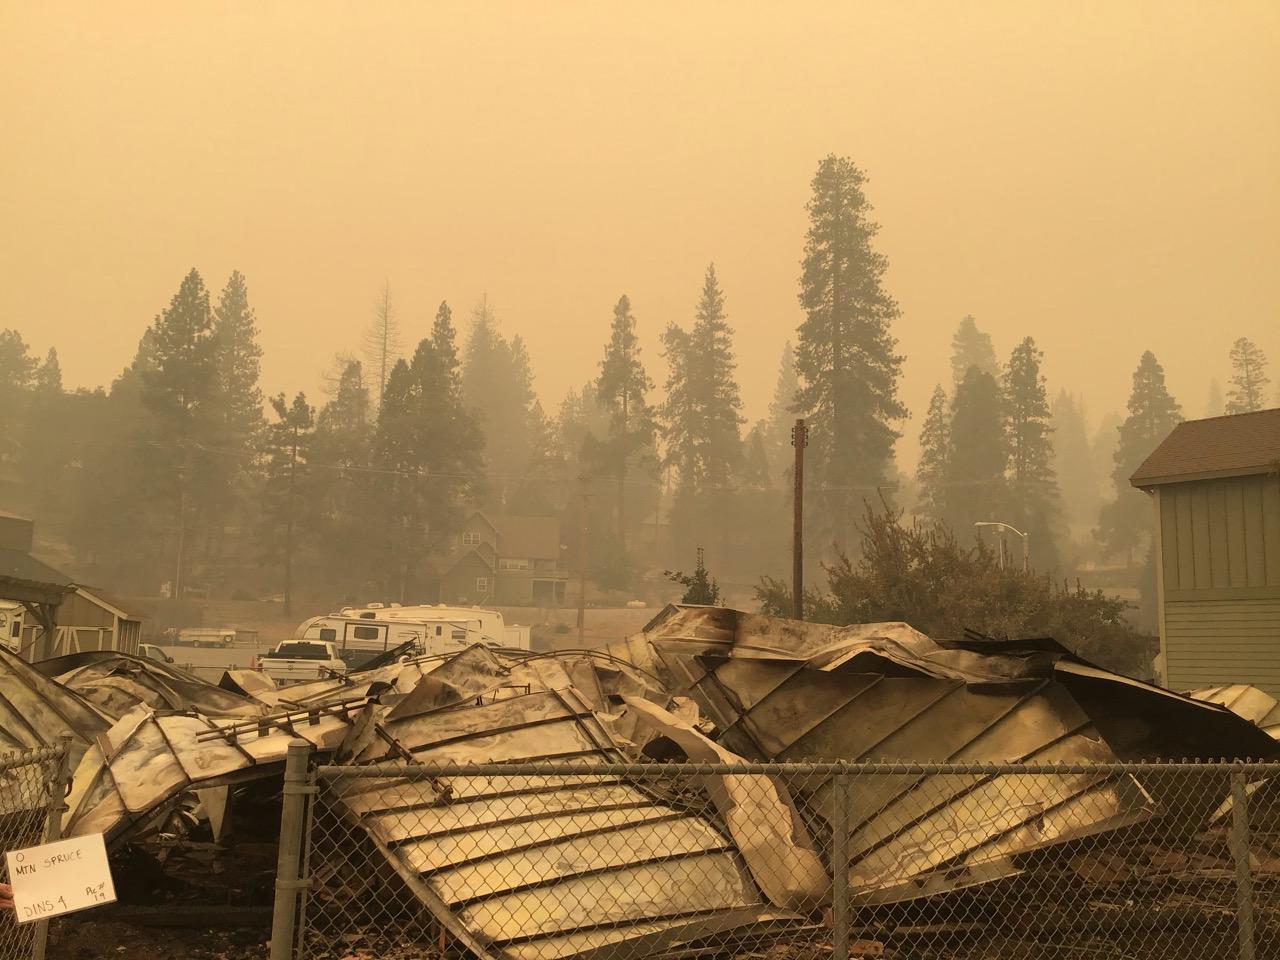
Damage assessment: destroyed